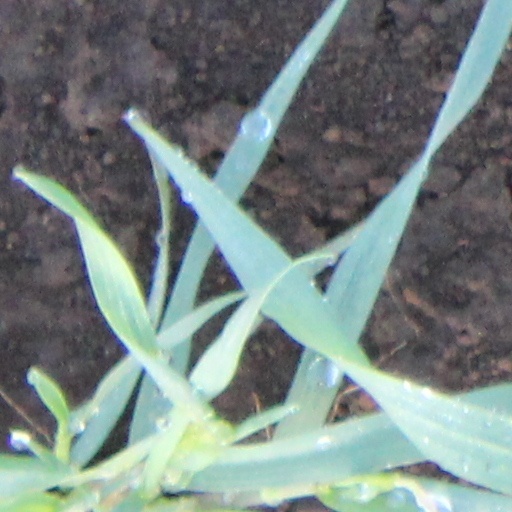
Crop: wheat